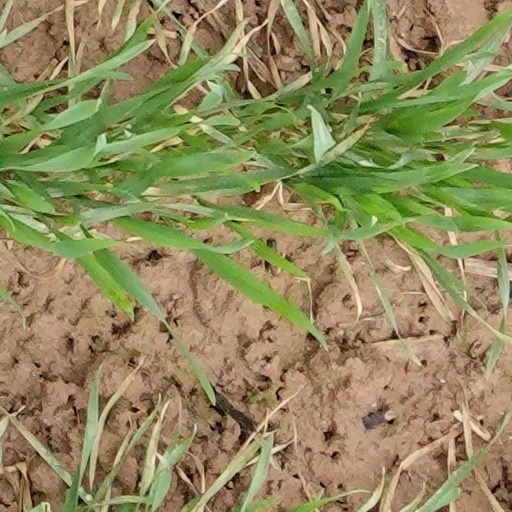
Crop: wheat